Pak Chau

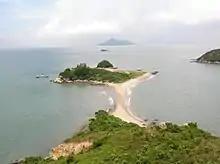
Pak Chau near the middle of the picture, between Tai Sha Chai and Siu Sha Chau in the foreground and Lintin Island in the far background

Since 1996, the island, Lung Kwu Chau, and Sha Chau are within the boundaries of the Sha Chau and Lung Kwu Chau Marine Park. The three islands have been listed as a Site of Special Scientific Interest since 1979. It is known as a dolphin sanctuary and a habitat for the Chinese white dolphin.